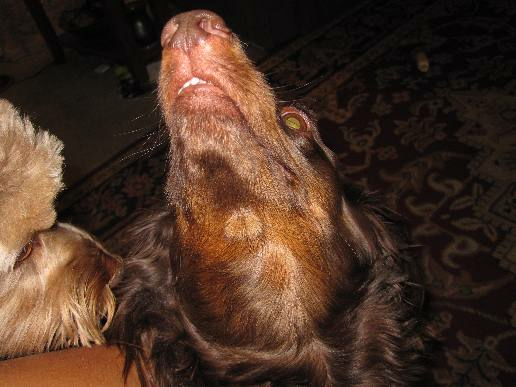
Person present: No